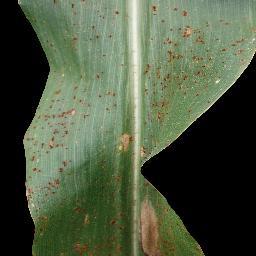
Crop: corn
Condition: (maize)_common_rust